2022 FireKeepers Casino 400

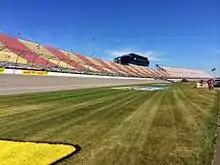
Michigan International Speedway, the track where the race was held.

The race was held at Michigan International Speedway, a moderate-banked D-shaped speedway located in Brooklyn, Michigan. The track is used primarily for NASCAR events. It is known as a "sister track" to Texas World Speedway as MIS's oval design was a direct basis of TWS, with moderate modifications to the banking in the corners, and was used as the basis of Auto Club Speedway. The track is owned by International Speedway Corporation. Michigan International Speedway is recognized as one of motorsports' premier facilities because of its wide racing surface and high banking (by open-wheel standards; the 18-degree banking is modest by stock car standards).